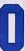
Number: 0